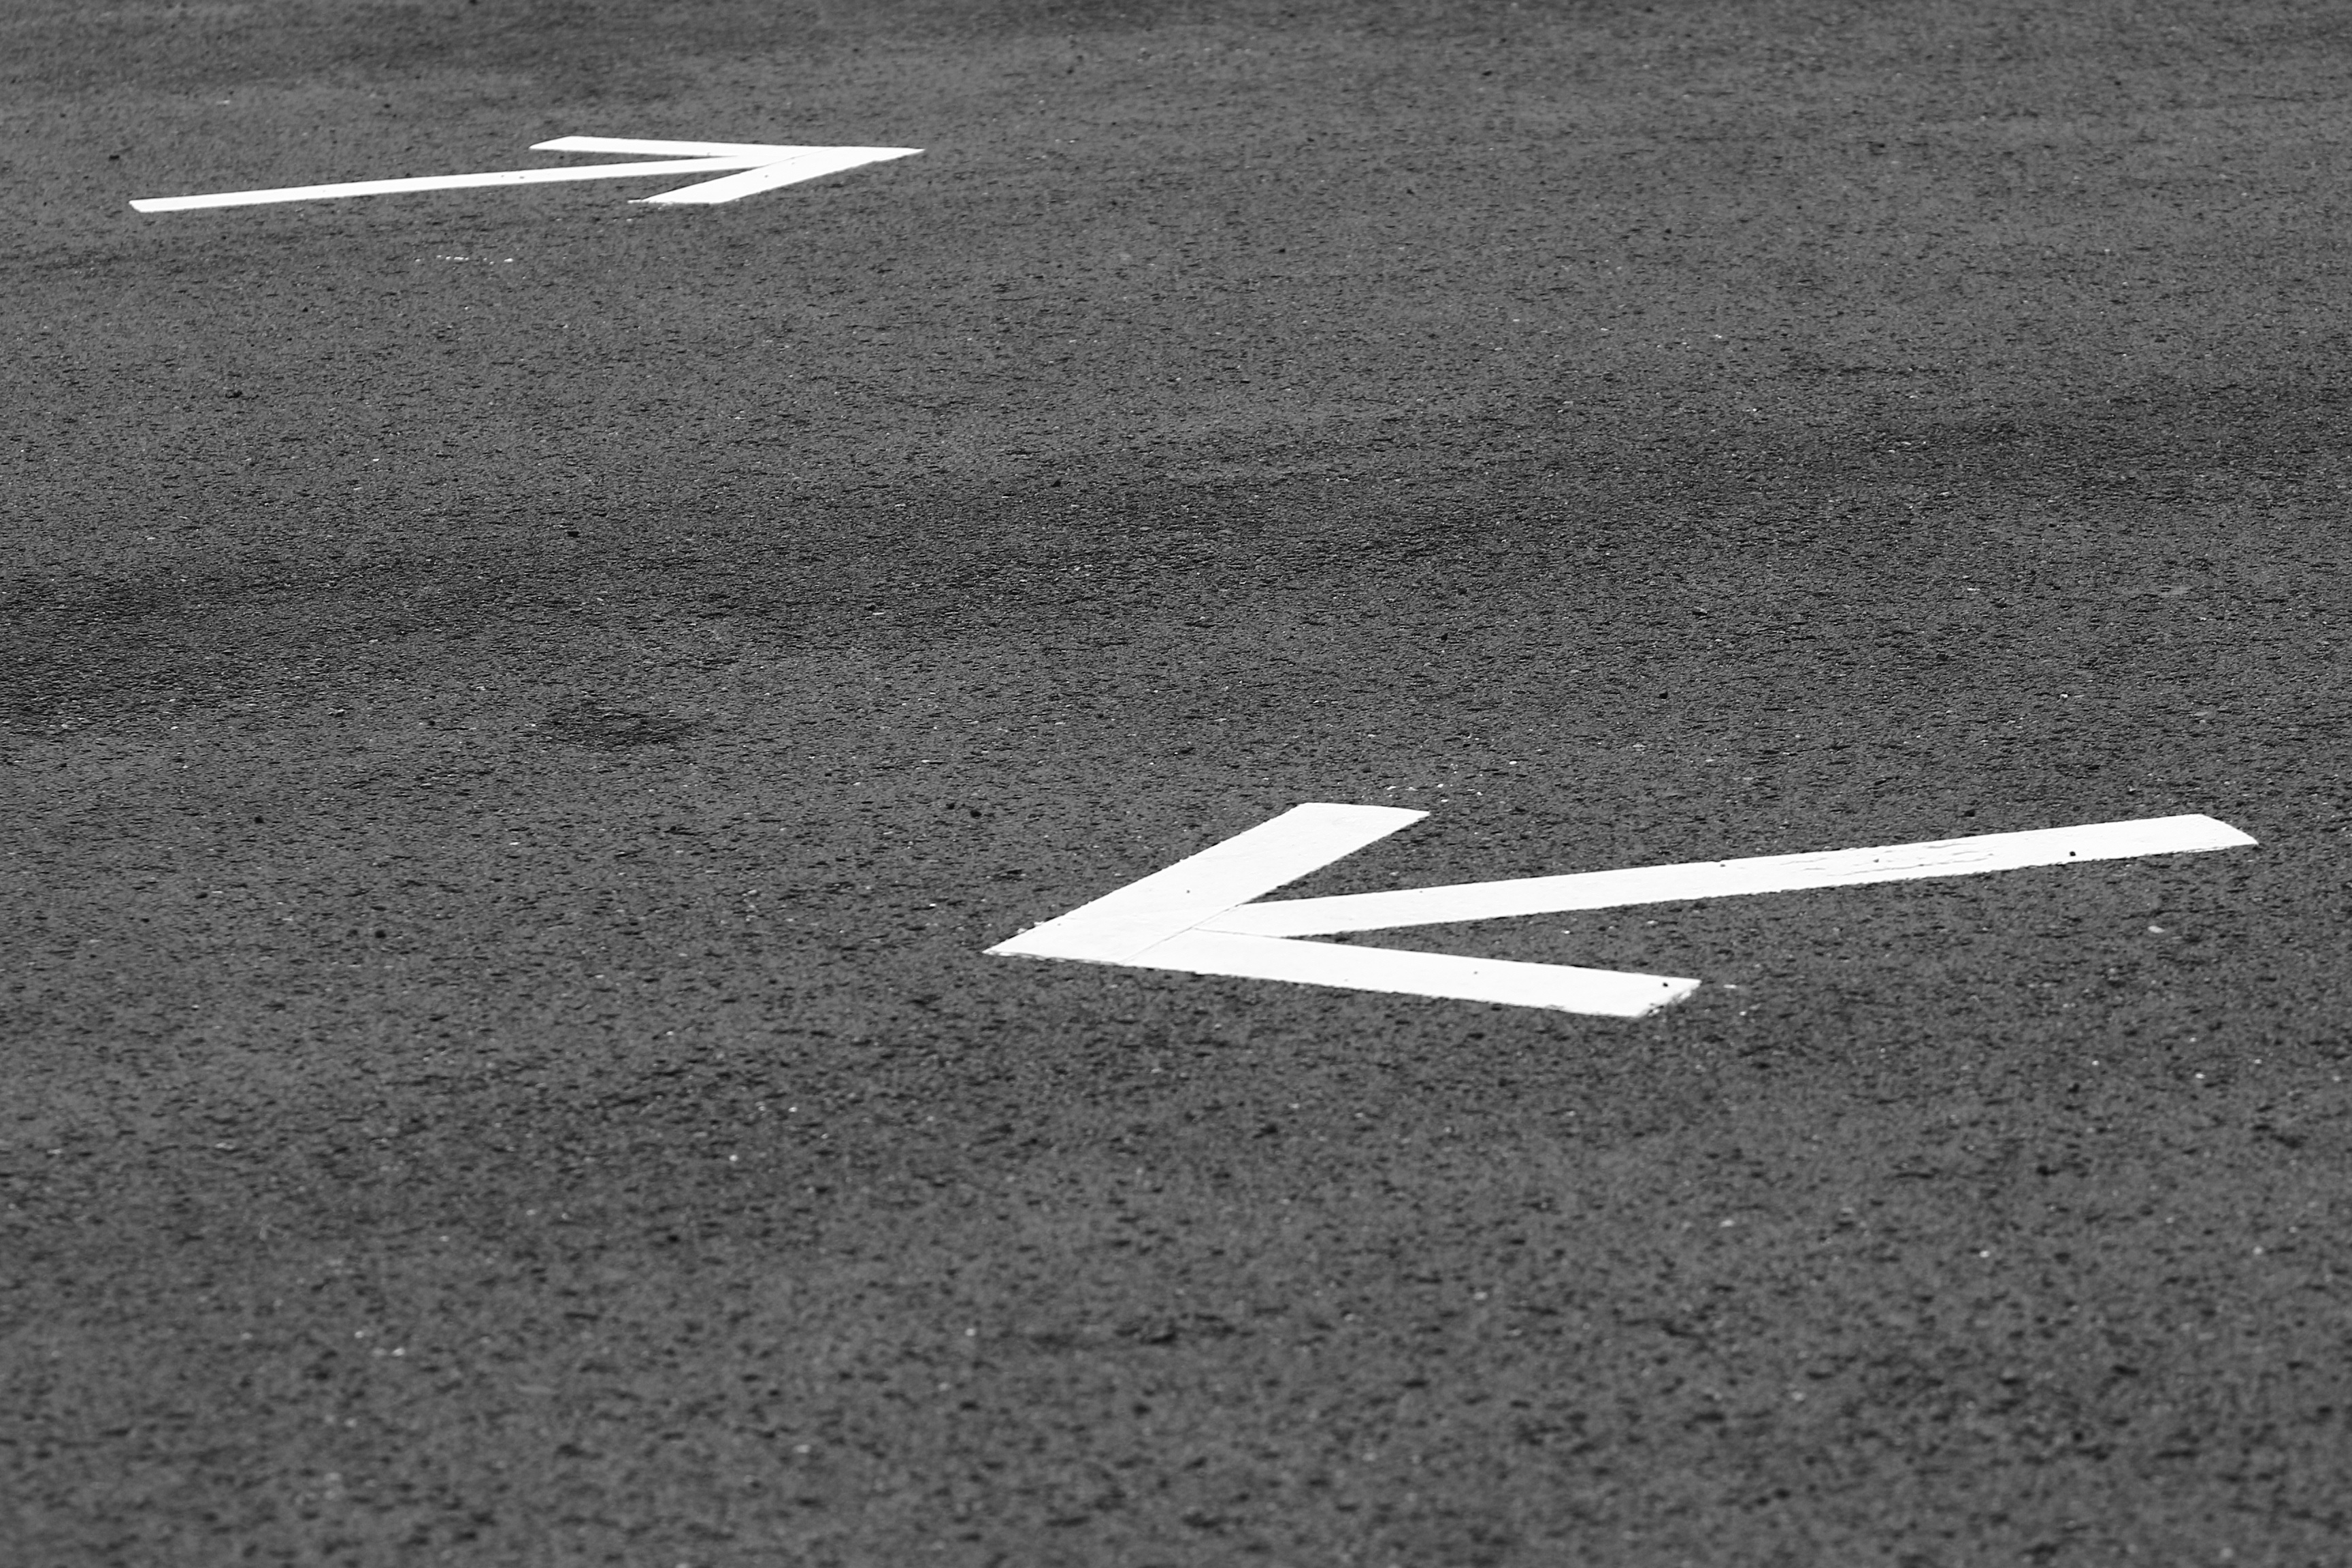
path, wing, sky, sun, road, street, perspective, highway, asphalt, travel, airplane, aircraft, transportation, sign, line, direction, vehicle, symbol, journey, aviation, flight, empty, business, freedom, monochrome, trip, route, goal, glider, arrow, future, text, strategy, signpost, way, right, success, achievement, forward, choice, opportunity, street signs, road signs, road to success, atmosphere of earth